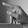
ASL letter: P